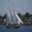
Label: ship